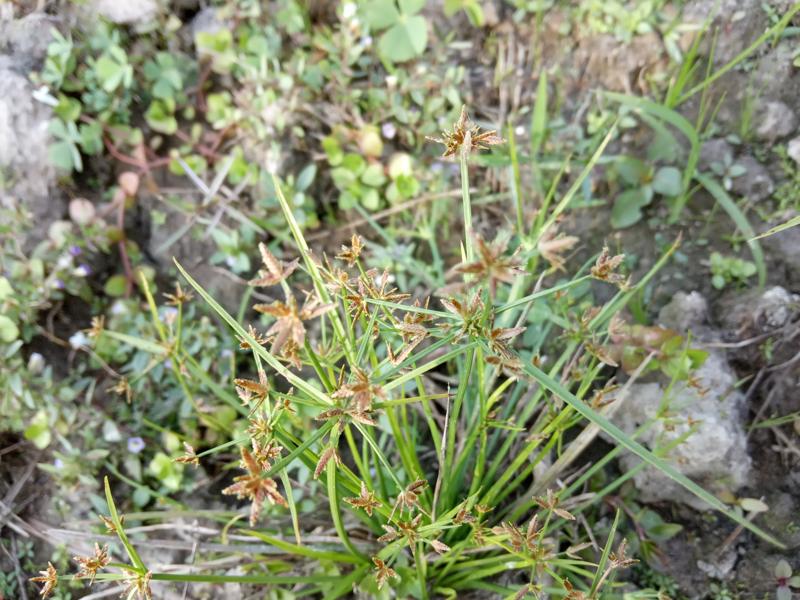
Weed species: Cyperus ochraceus